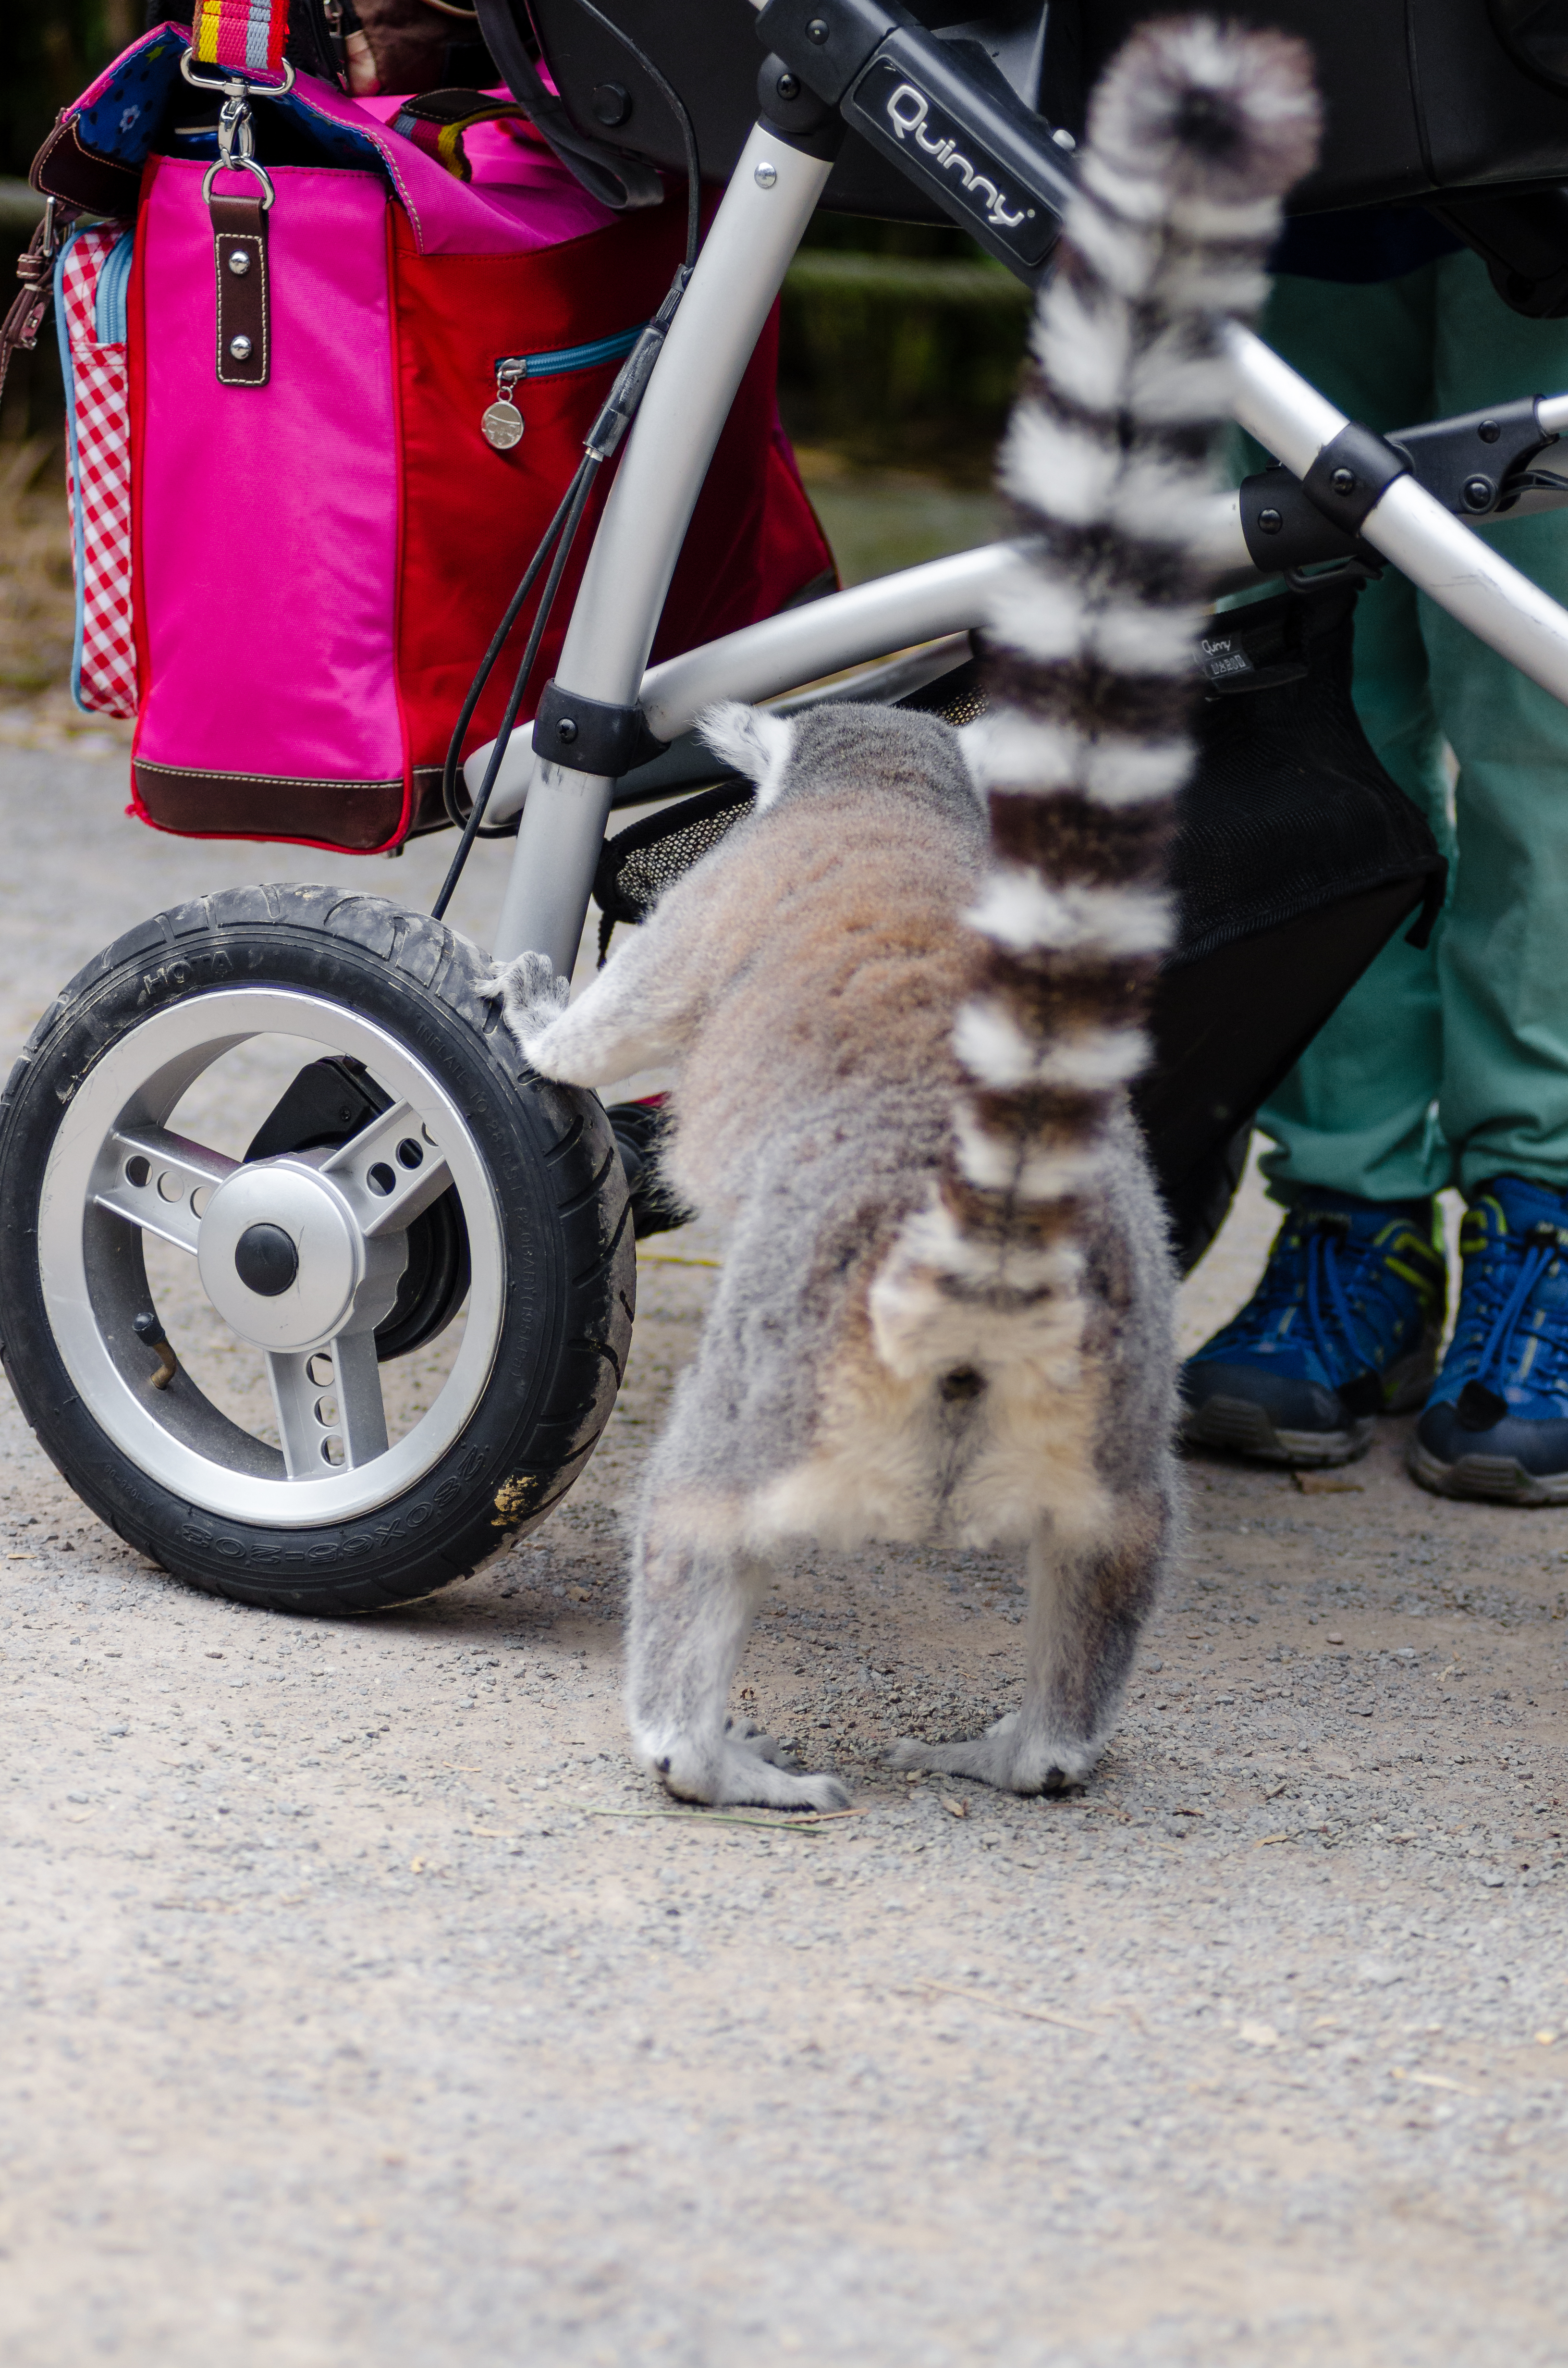
animal, zoo, cat, mammal, madagascar, lemur